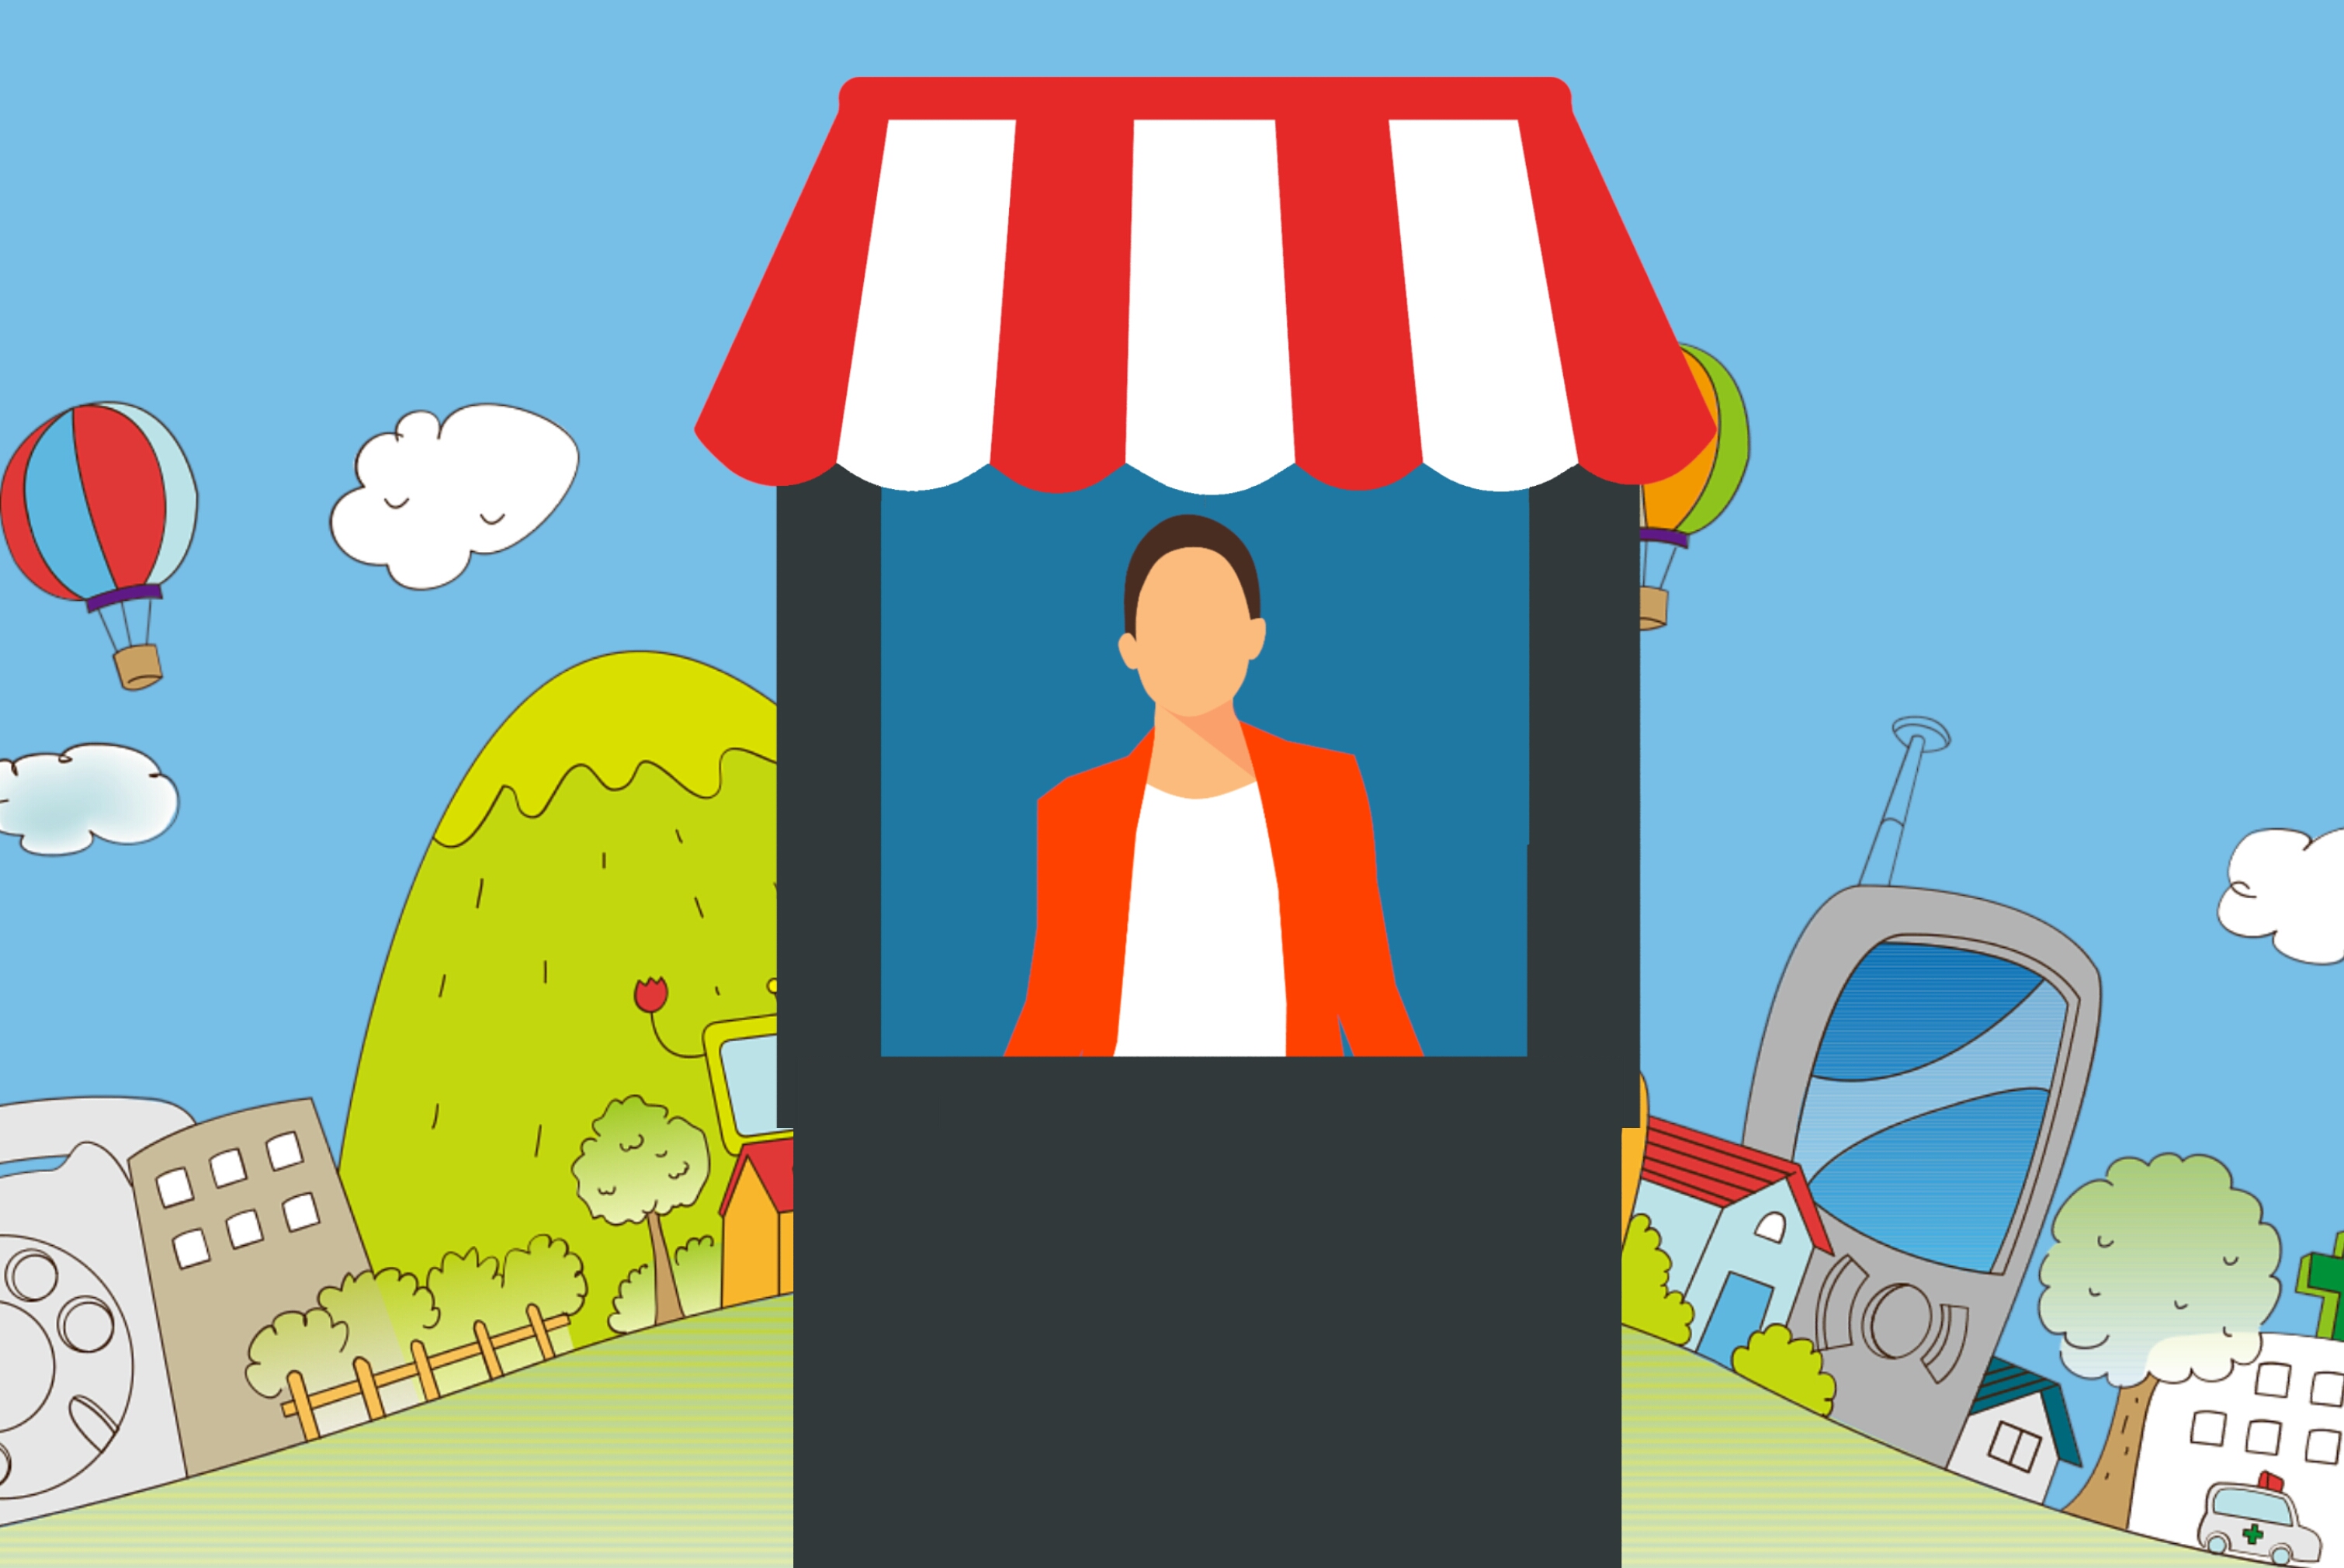
shop, booth, woman, ciosk, town, city, local, stand, business, kiosk, market, street, small, sell, retail, grocery, store, counter, empty, design, red, text, cartoon, illustration, play, line, area, product, font, graphic design, art, recreation, graphics, clip art, fun